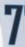
Number: 7